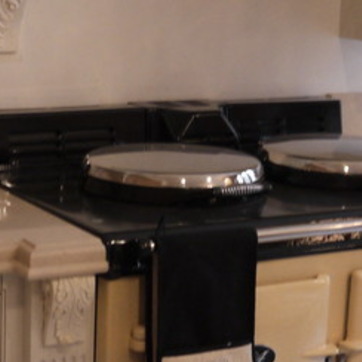
Material: metal